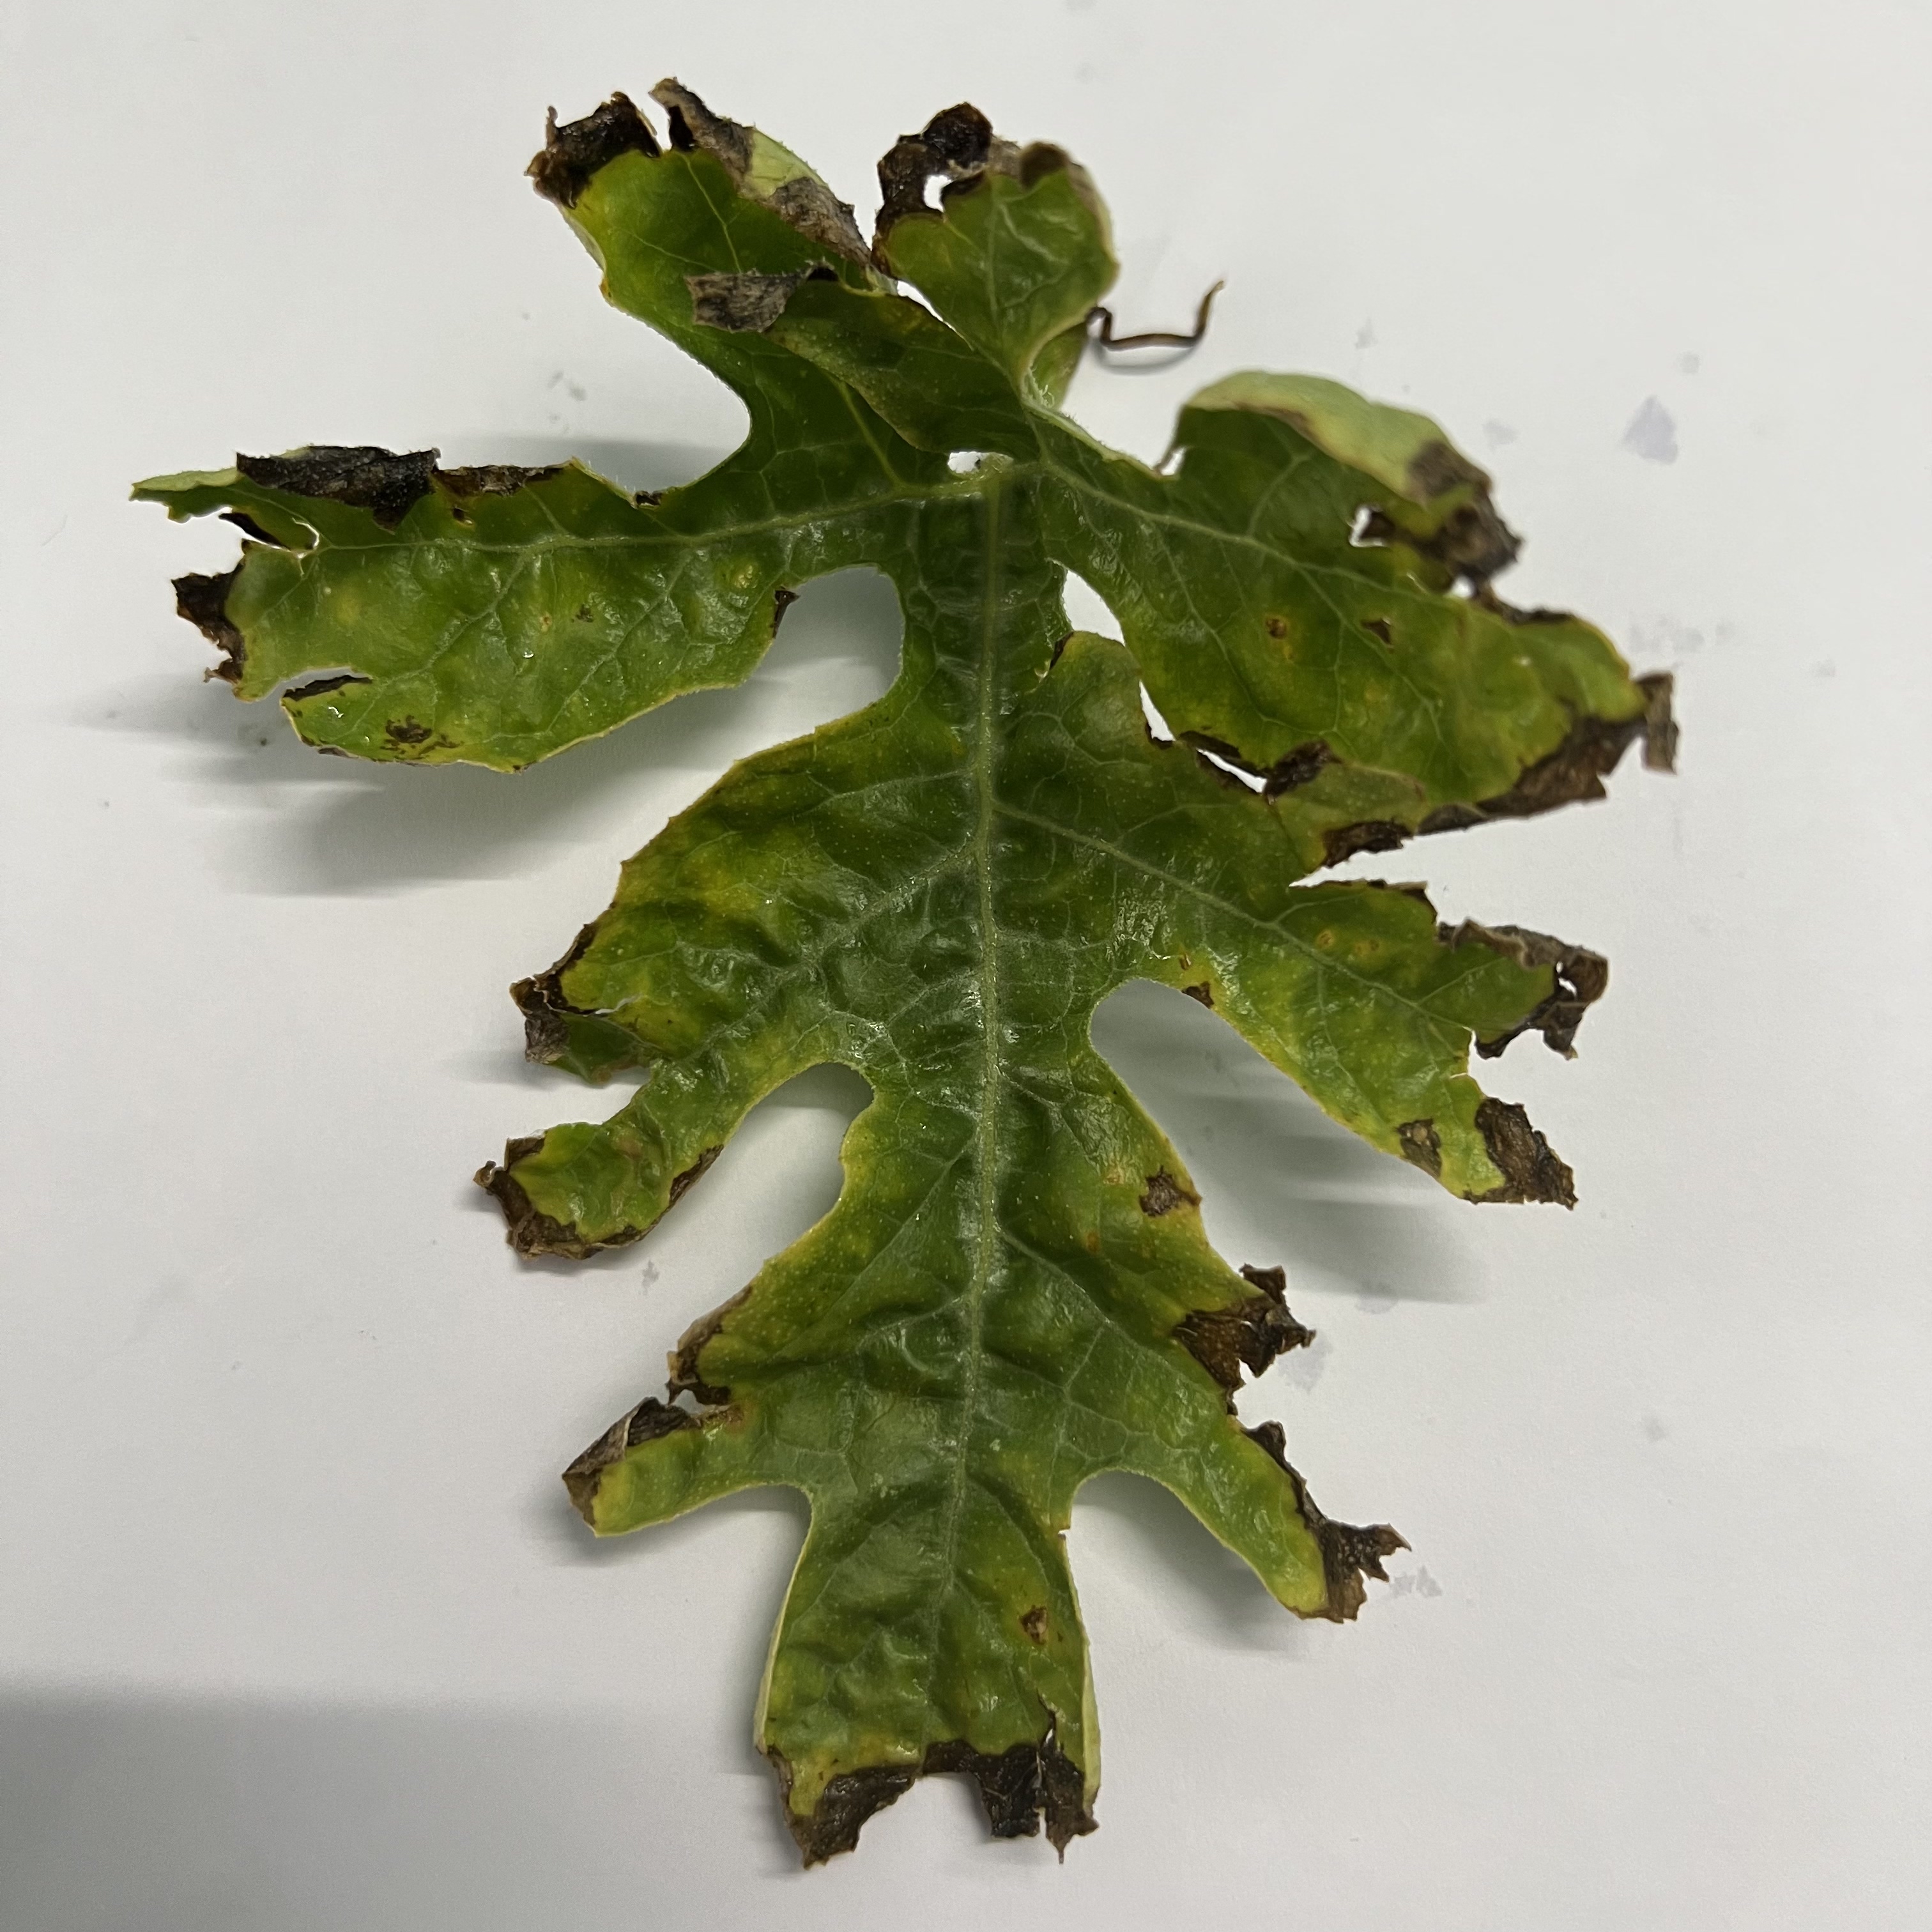
Label: Downy_Mildew